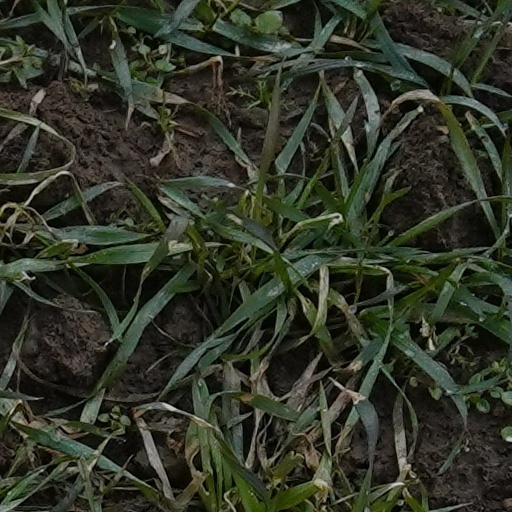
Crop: wheat